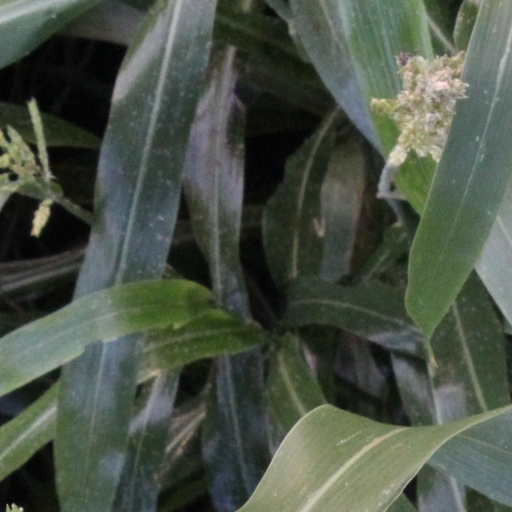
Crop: sorghum